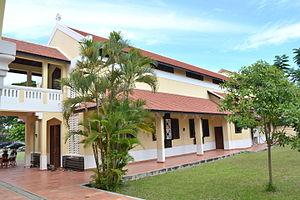
Chapelle St Joseph, dans l'espace St Joseph, Phnom Penh
L'église Saint-Joseph de Phnom Penh est un bâtiment d'école provisoirement aménagé comme lieu de culte de la paroisse catholique Saint-Joseph. Elle est le lieu de rassemblement de la paroisse francophone de Phnom Penh également. Il s'agit en réalité d'une école provisoirement transformée en église en attendant la construction d'une église qui devrait débuter en 2020.